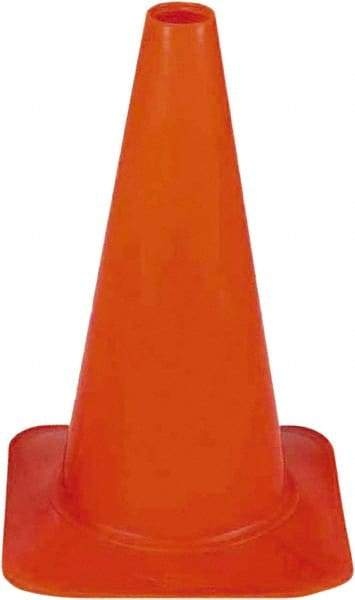
PRO-SAFE - 18" High, Fluorescent Orange Sport Traffic Cone - 12" Base Width, 2.5 Lb
Item #: 37620911 Brand: PRO-SAFE Exact Tooling IR#: 04 Product Specifications Type Sport Cone Color Fluorescent Orange Reflective Collars No Height (Inch) 18 Base Width (Inch) 12 Compliance MUTCD Weight (Lb.) 2.50
Brand: PRO-SAFE
Category: Sporting Goods > Athletics > Coaching & Officiating > Referee Stands & Chairs > Referee Chairs